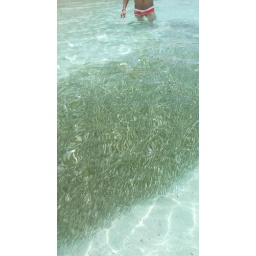
Jones Yan Swimming with schools of fish on our beach outside our house in Boracay